Monnow Bridge

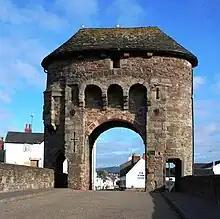
The west front of the gatehouse

In 1804, Charles Heath recorded, "The interior has nothing worthy of attention and the only purpose to which it is employed is an occasional guardhouse, or powder room, for the military, when stationed at Monmouth." The gatehouse had by this point been abandoned as a dwelling. The lean-to extensions, including the guardhouse, were demolished around 1815. In 1819, a pedestrian passageway was driven through the building on the upstream side to help relieve the flow of traffic across the bridge. Before 1830, the gatehouse was owned by Monmouth Corporation, and subsequently the County Council, as inheritors of the medieval burgesses. In a lengthy transaction, begun that year but not concluded until 1835, ownership was formally transferred to the Duke of Beaufort as part of a property exchange. The gatehouse roof was reconstructed in 1832, with deeper eaves and four decorative corbels on each side. A second passageway was added on the downstream side of the arch in 1845. Since then, the structure has remained essentially unchanged, save for periodic maintenance and repair.